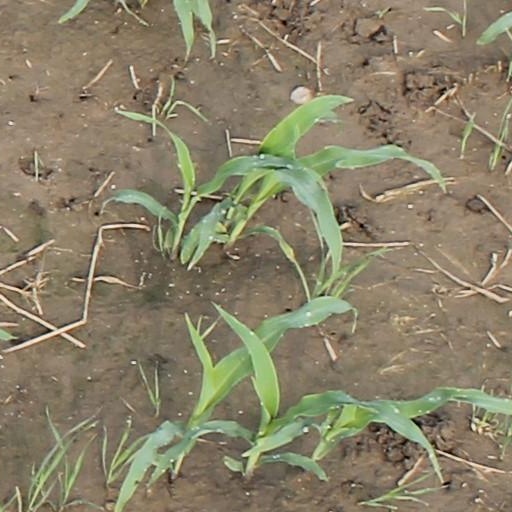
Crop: maize; corn